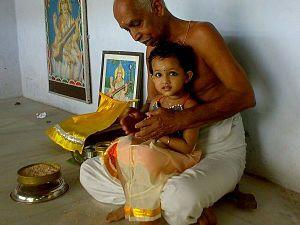
Navratri ou Navaratri est une fête hindoue qui célèbre durant neuf nuits et dix jours des formes diverses de la Shakti, l'Énergie féminine divine, principalement la déesse Durga qui est très fêtée dans l'est de l'Inde durant cette période. Dans le sud, c'est Sarasvati qui est mise à l'honneur. Dans le nord, il n'est pas rare de voir une célébration consacrée au livre épique, le Ramayana.